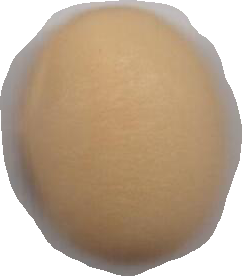
Variety: Anjasmoro